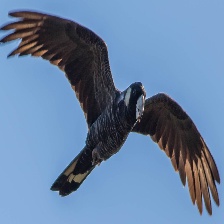
Species: BLACK COCKATO
Scientific name: CALYPTORHYNCHUS LATIROSTRIS
ImageNet parent category: sulphur-crested_cockatoo